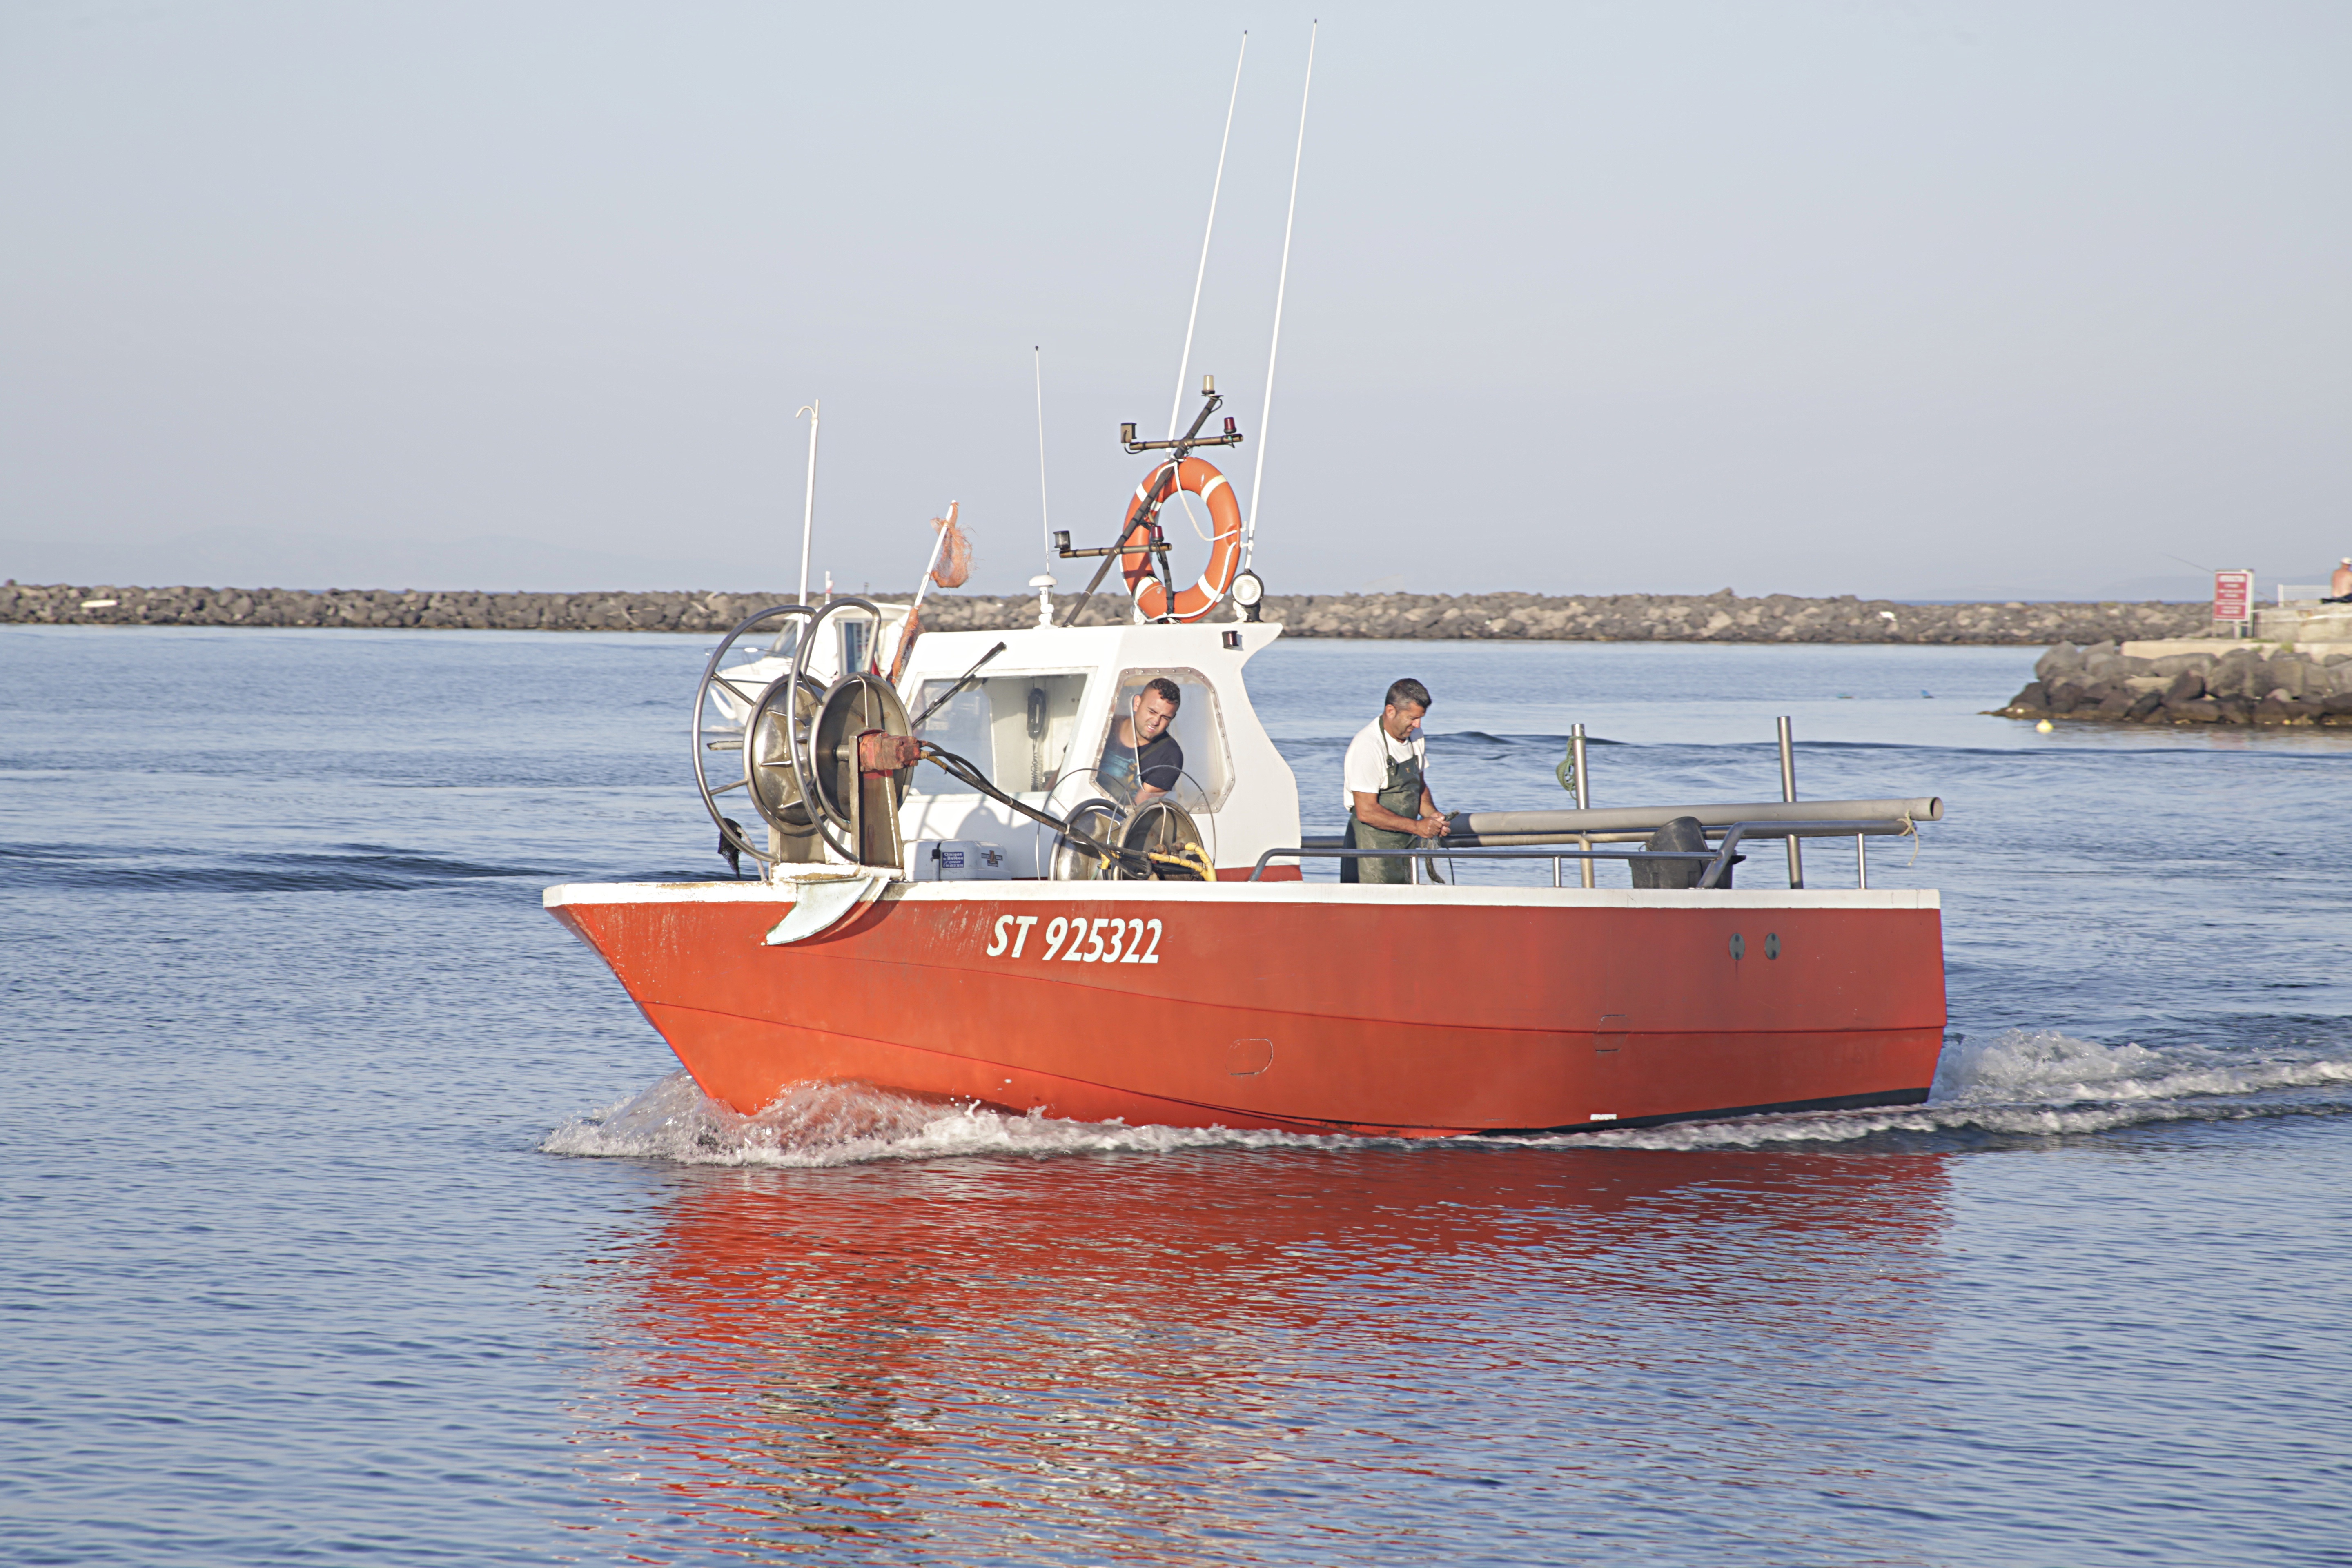
sea, coast, boat, ship, vehicle, fishing, fisherman, bay, boating, net, channel, watercraft, browse, fishing vessel, fishing boats, fisherman boat, fishing trawler